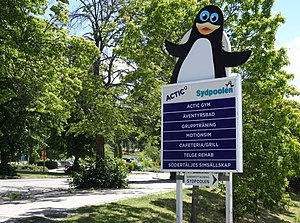
Sydpoolen
Indgangstavle
Sydpoolen er et vandsportsanlæg i Södertälje, Sverige. Det ligger lige ved Södertälje kanal nær byens centrum.